Grain Tower

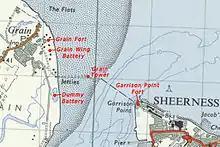
Map of the fortifications at the entrance to the Medway

At the time of the tower's construction, there were widespread fears that the imperial rivalry between Britain and France could result in a French invasion or naval incursion along the River Thames. The Thames was seen as particularly vulnerable; as well as being one of the UK's most important trade routes, it possessed several naval installations of great importance, including the victualling yards at Deptford, the armaments works of Woolwich Arsenal, the shipbuilding yards at North Woolwich, and the magazines at Purfleet. The Medway also had major installations, notably the Chatham Dockyard, which had been targeted to devastating effect by the Dutch during the Second Anglo-Dutch War in 1667. It was thus deemed essential to prevent an enemy entering the Medway and reaching the dockyard.